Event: Nepal Earthquake
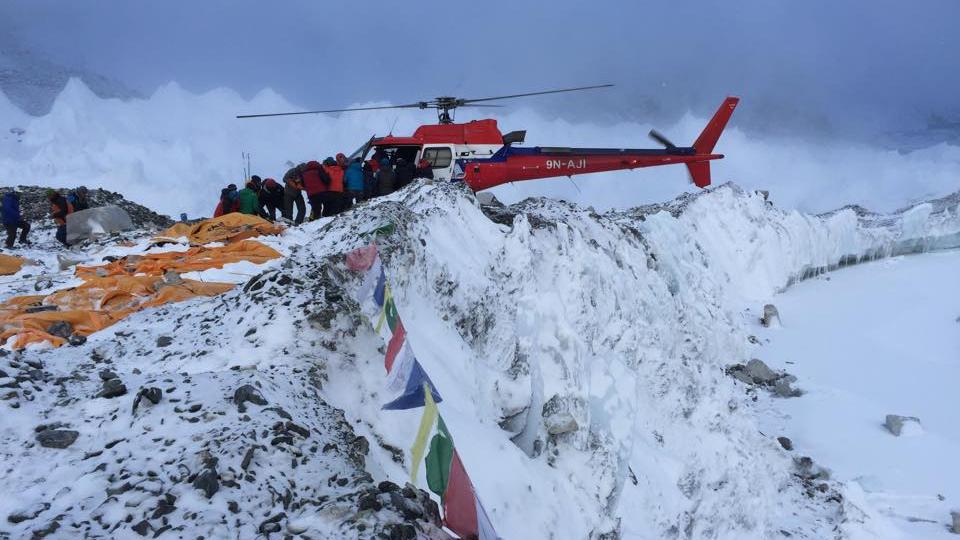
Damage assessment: no_damage